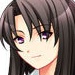
Portrait style: Anime Portrait